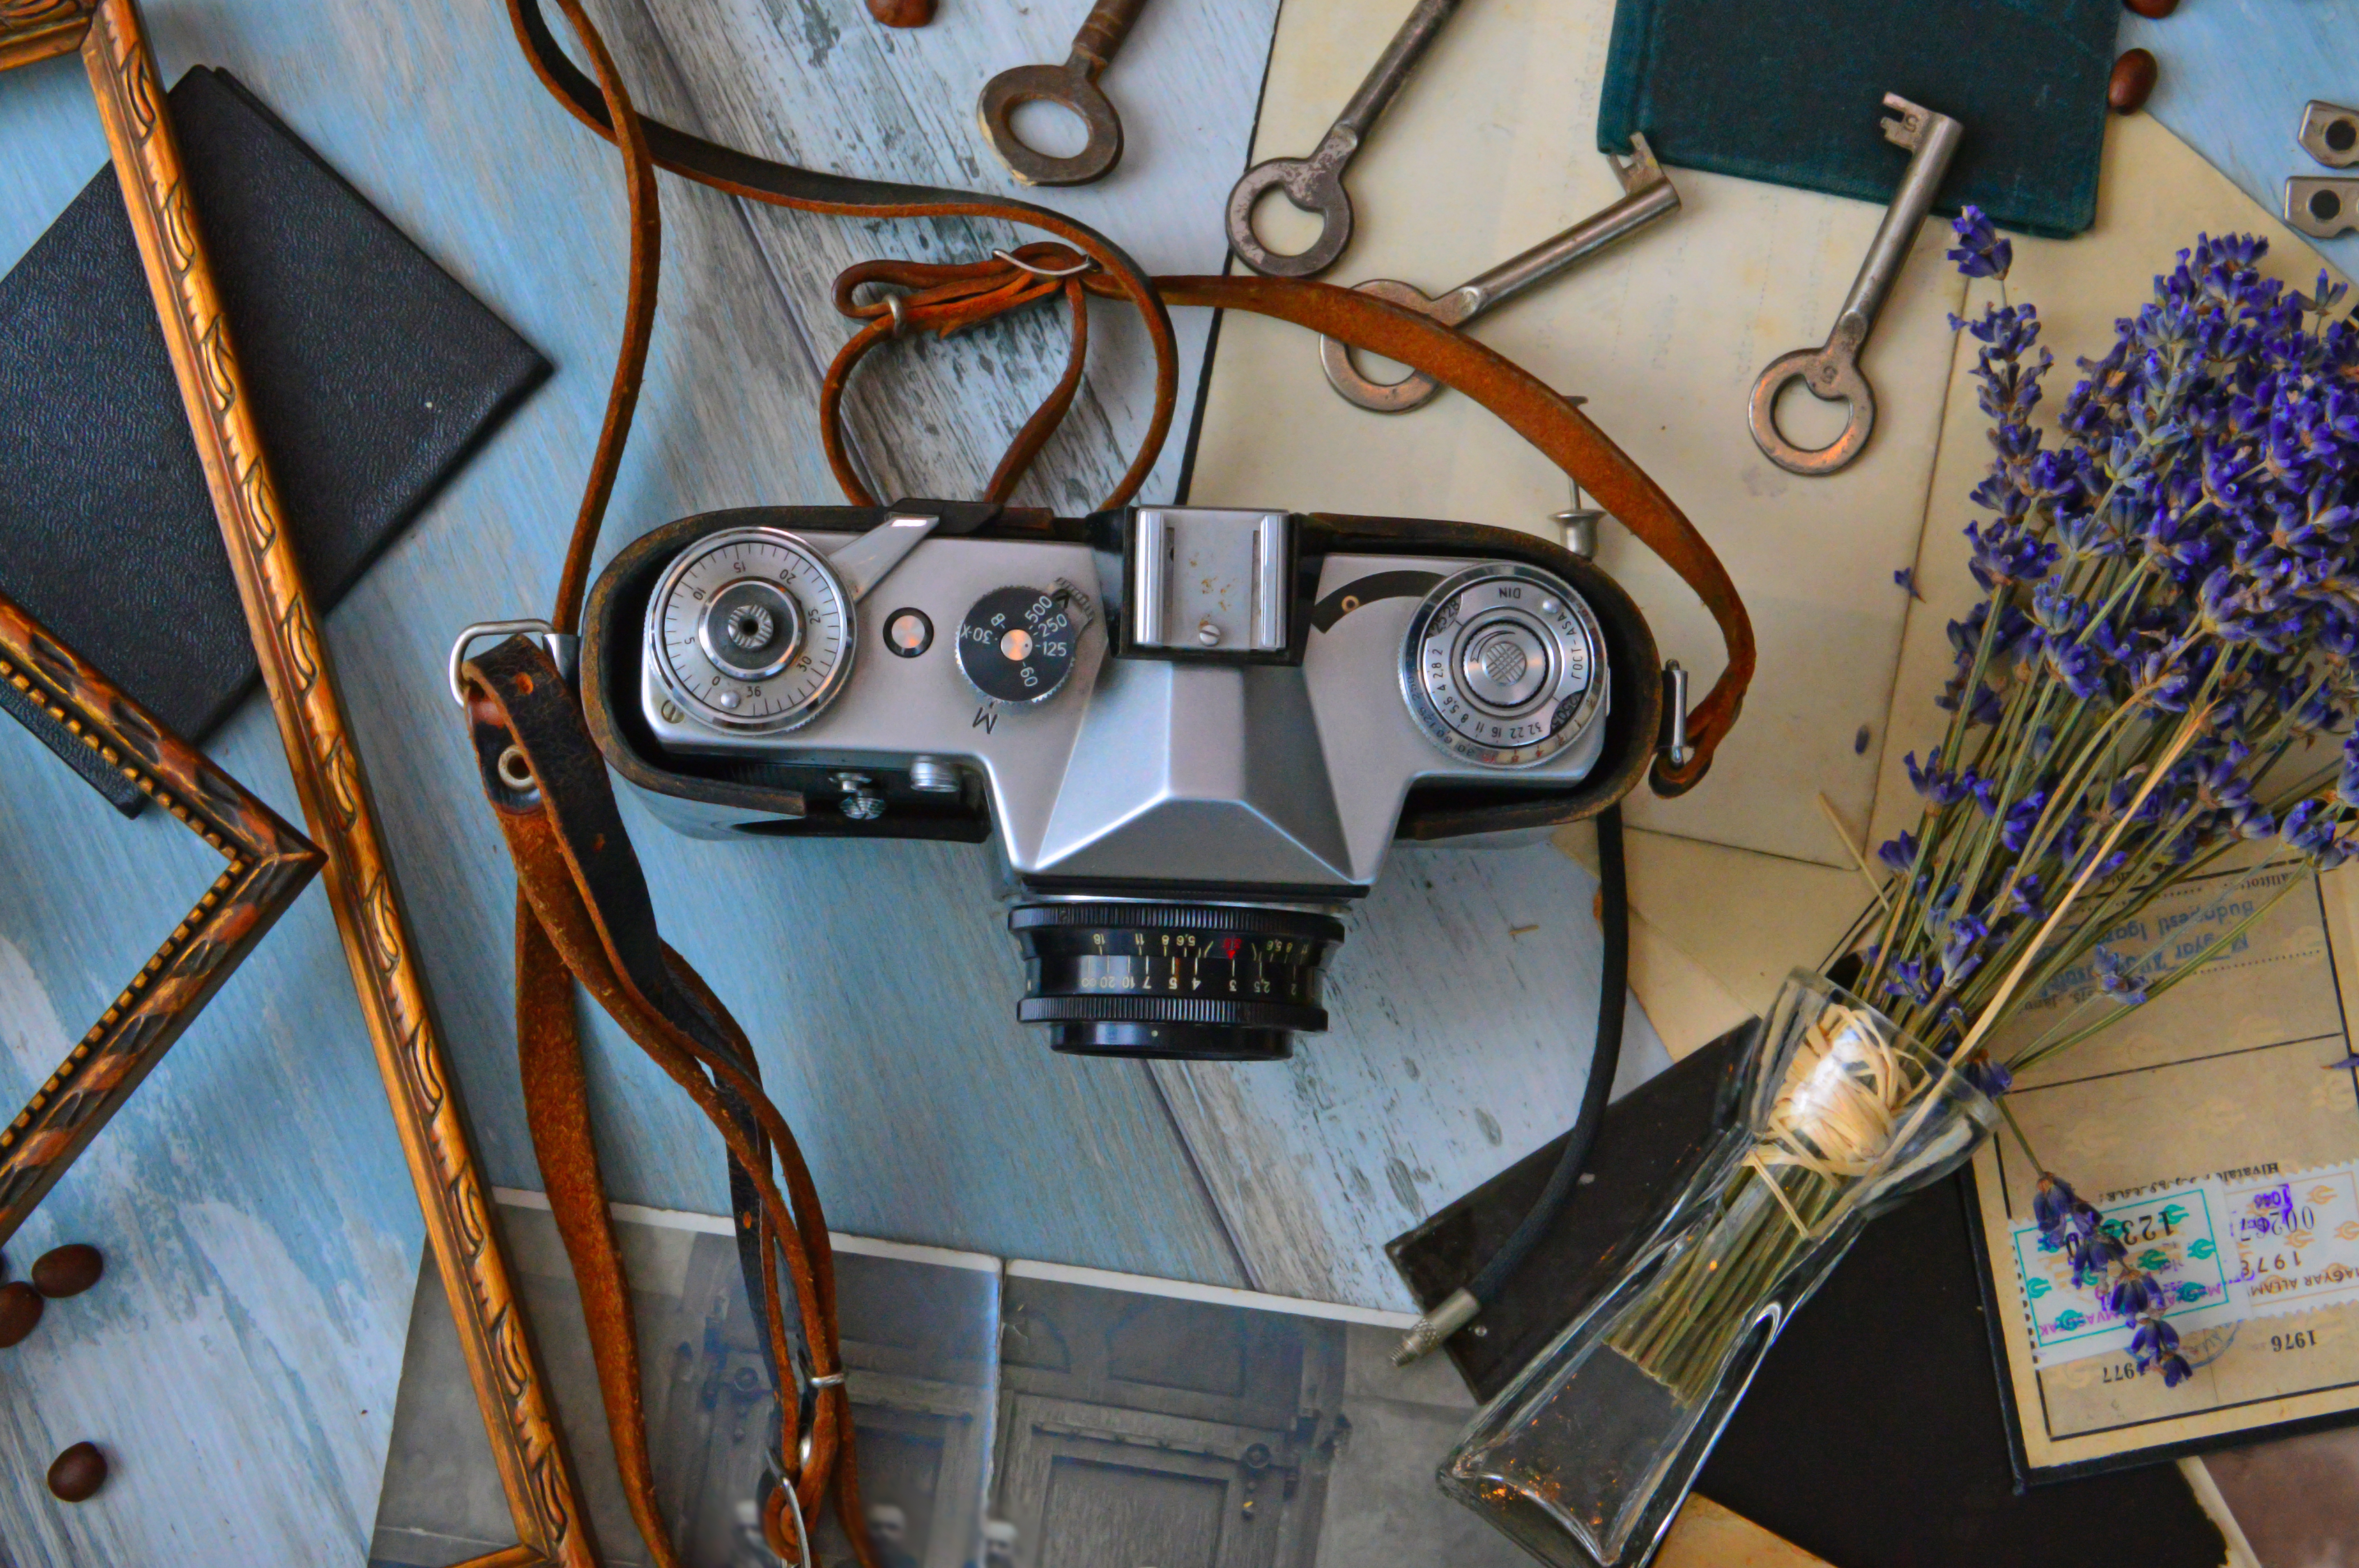
camera, still, life, retro, vintage, old, photo, film, background, wooden, table, analog, photography, lens, view, style, concept, top, technology, traditional, equipment, antique, picture, classic, photograph, electrical wiring, metal, electrical supply, glass